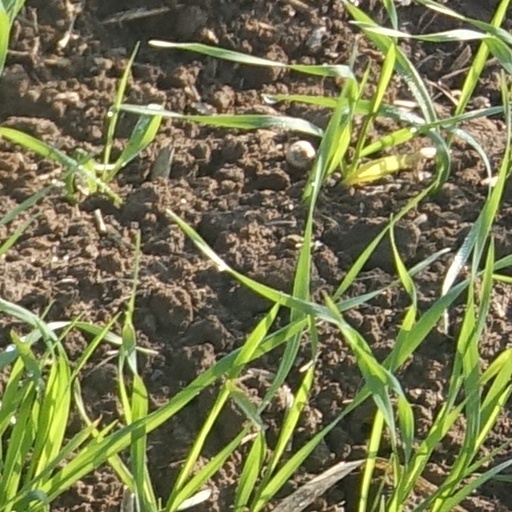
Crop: wheat